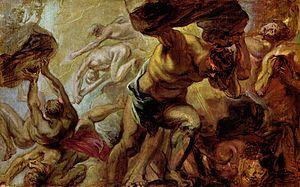
Le Taennchel est un sommet du massif des Vosges culminant à 989 mètres. Il s'élève dans l'Est de la France, dans le département du Haut-Rhin, à mi-chemin entre Strasbourg au nord et Mulhouse au sud, soit à une soixantaine de kilomètres de chacune des deux villes.